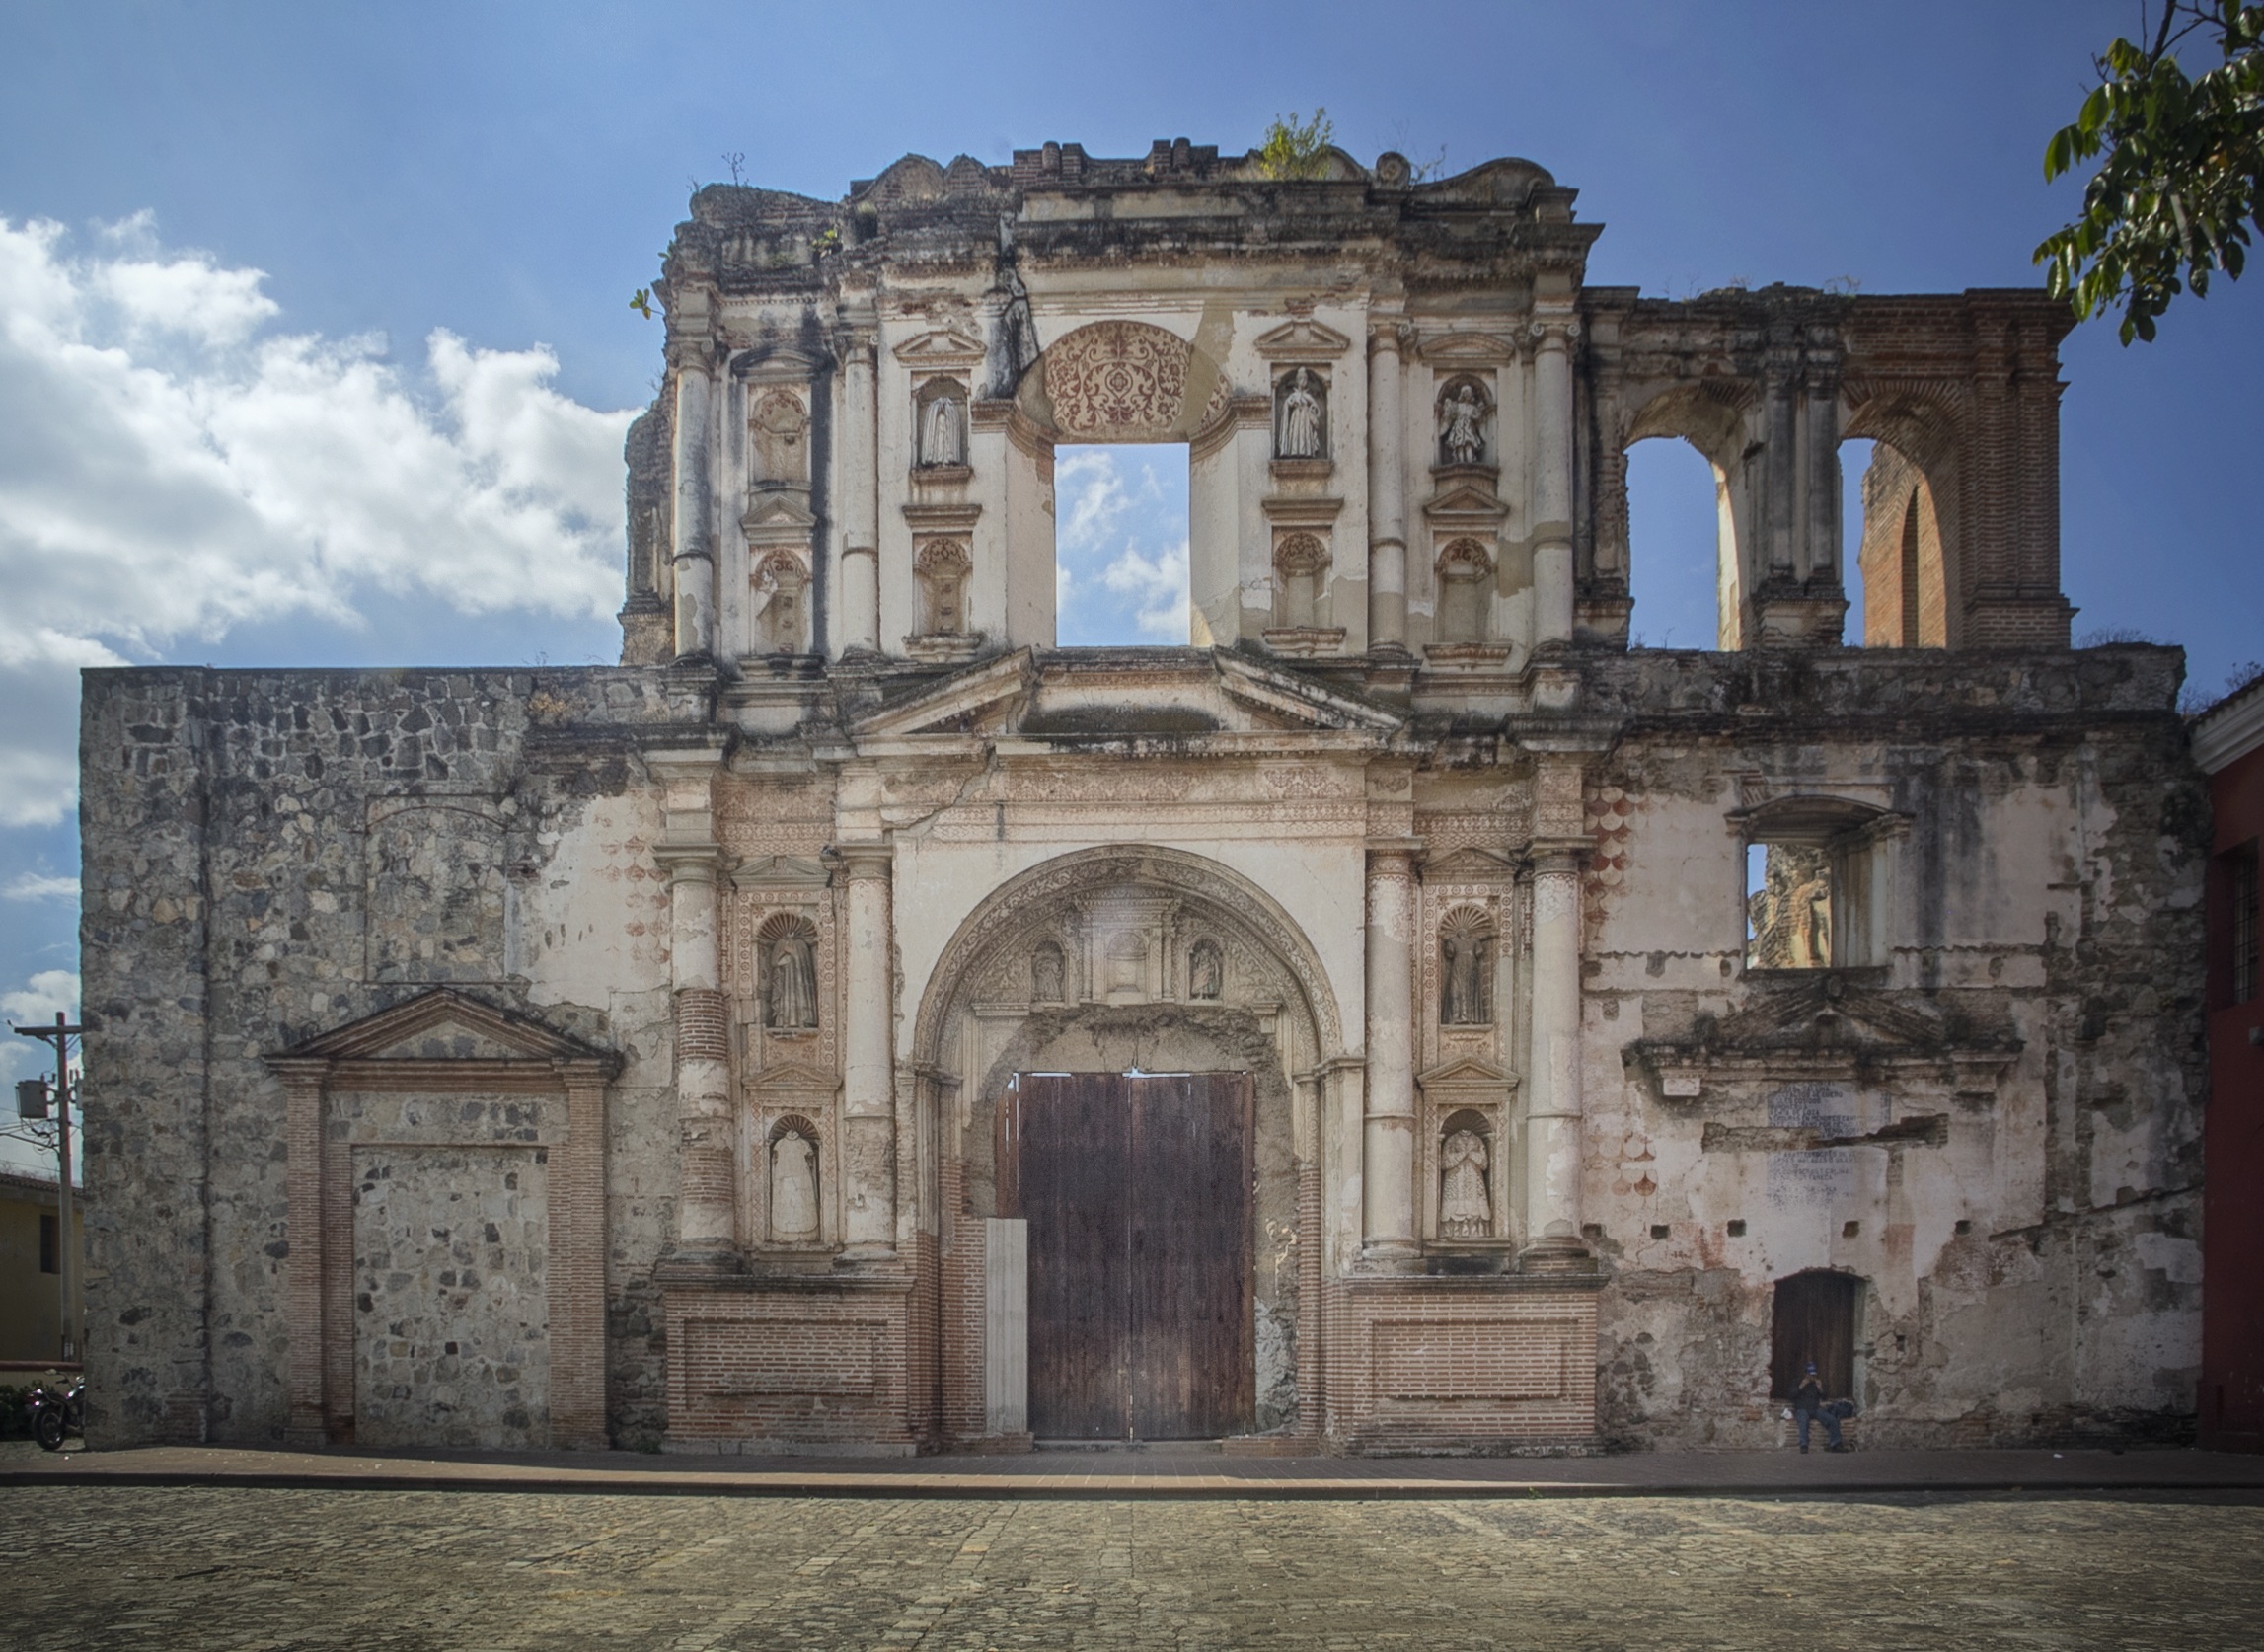
architecture, vintage, building, old, rustic, photo, arch, patio, facade, church, chapel, box, old building, brick, place of worship, ruins, monastery, synagogue, abbey, classic, basilica, estate, antiques, relic, guatemala, central america, historic site, rustic style building, ancient history, antiguguatemala, ancient roman architecture, byzantine architecture